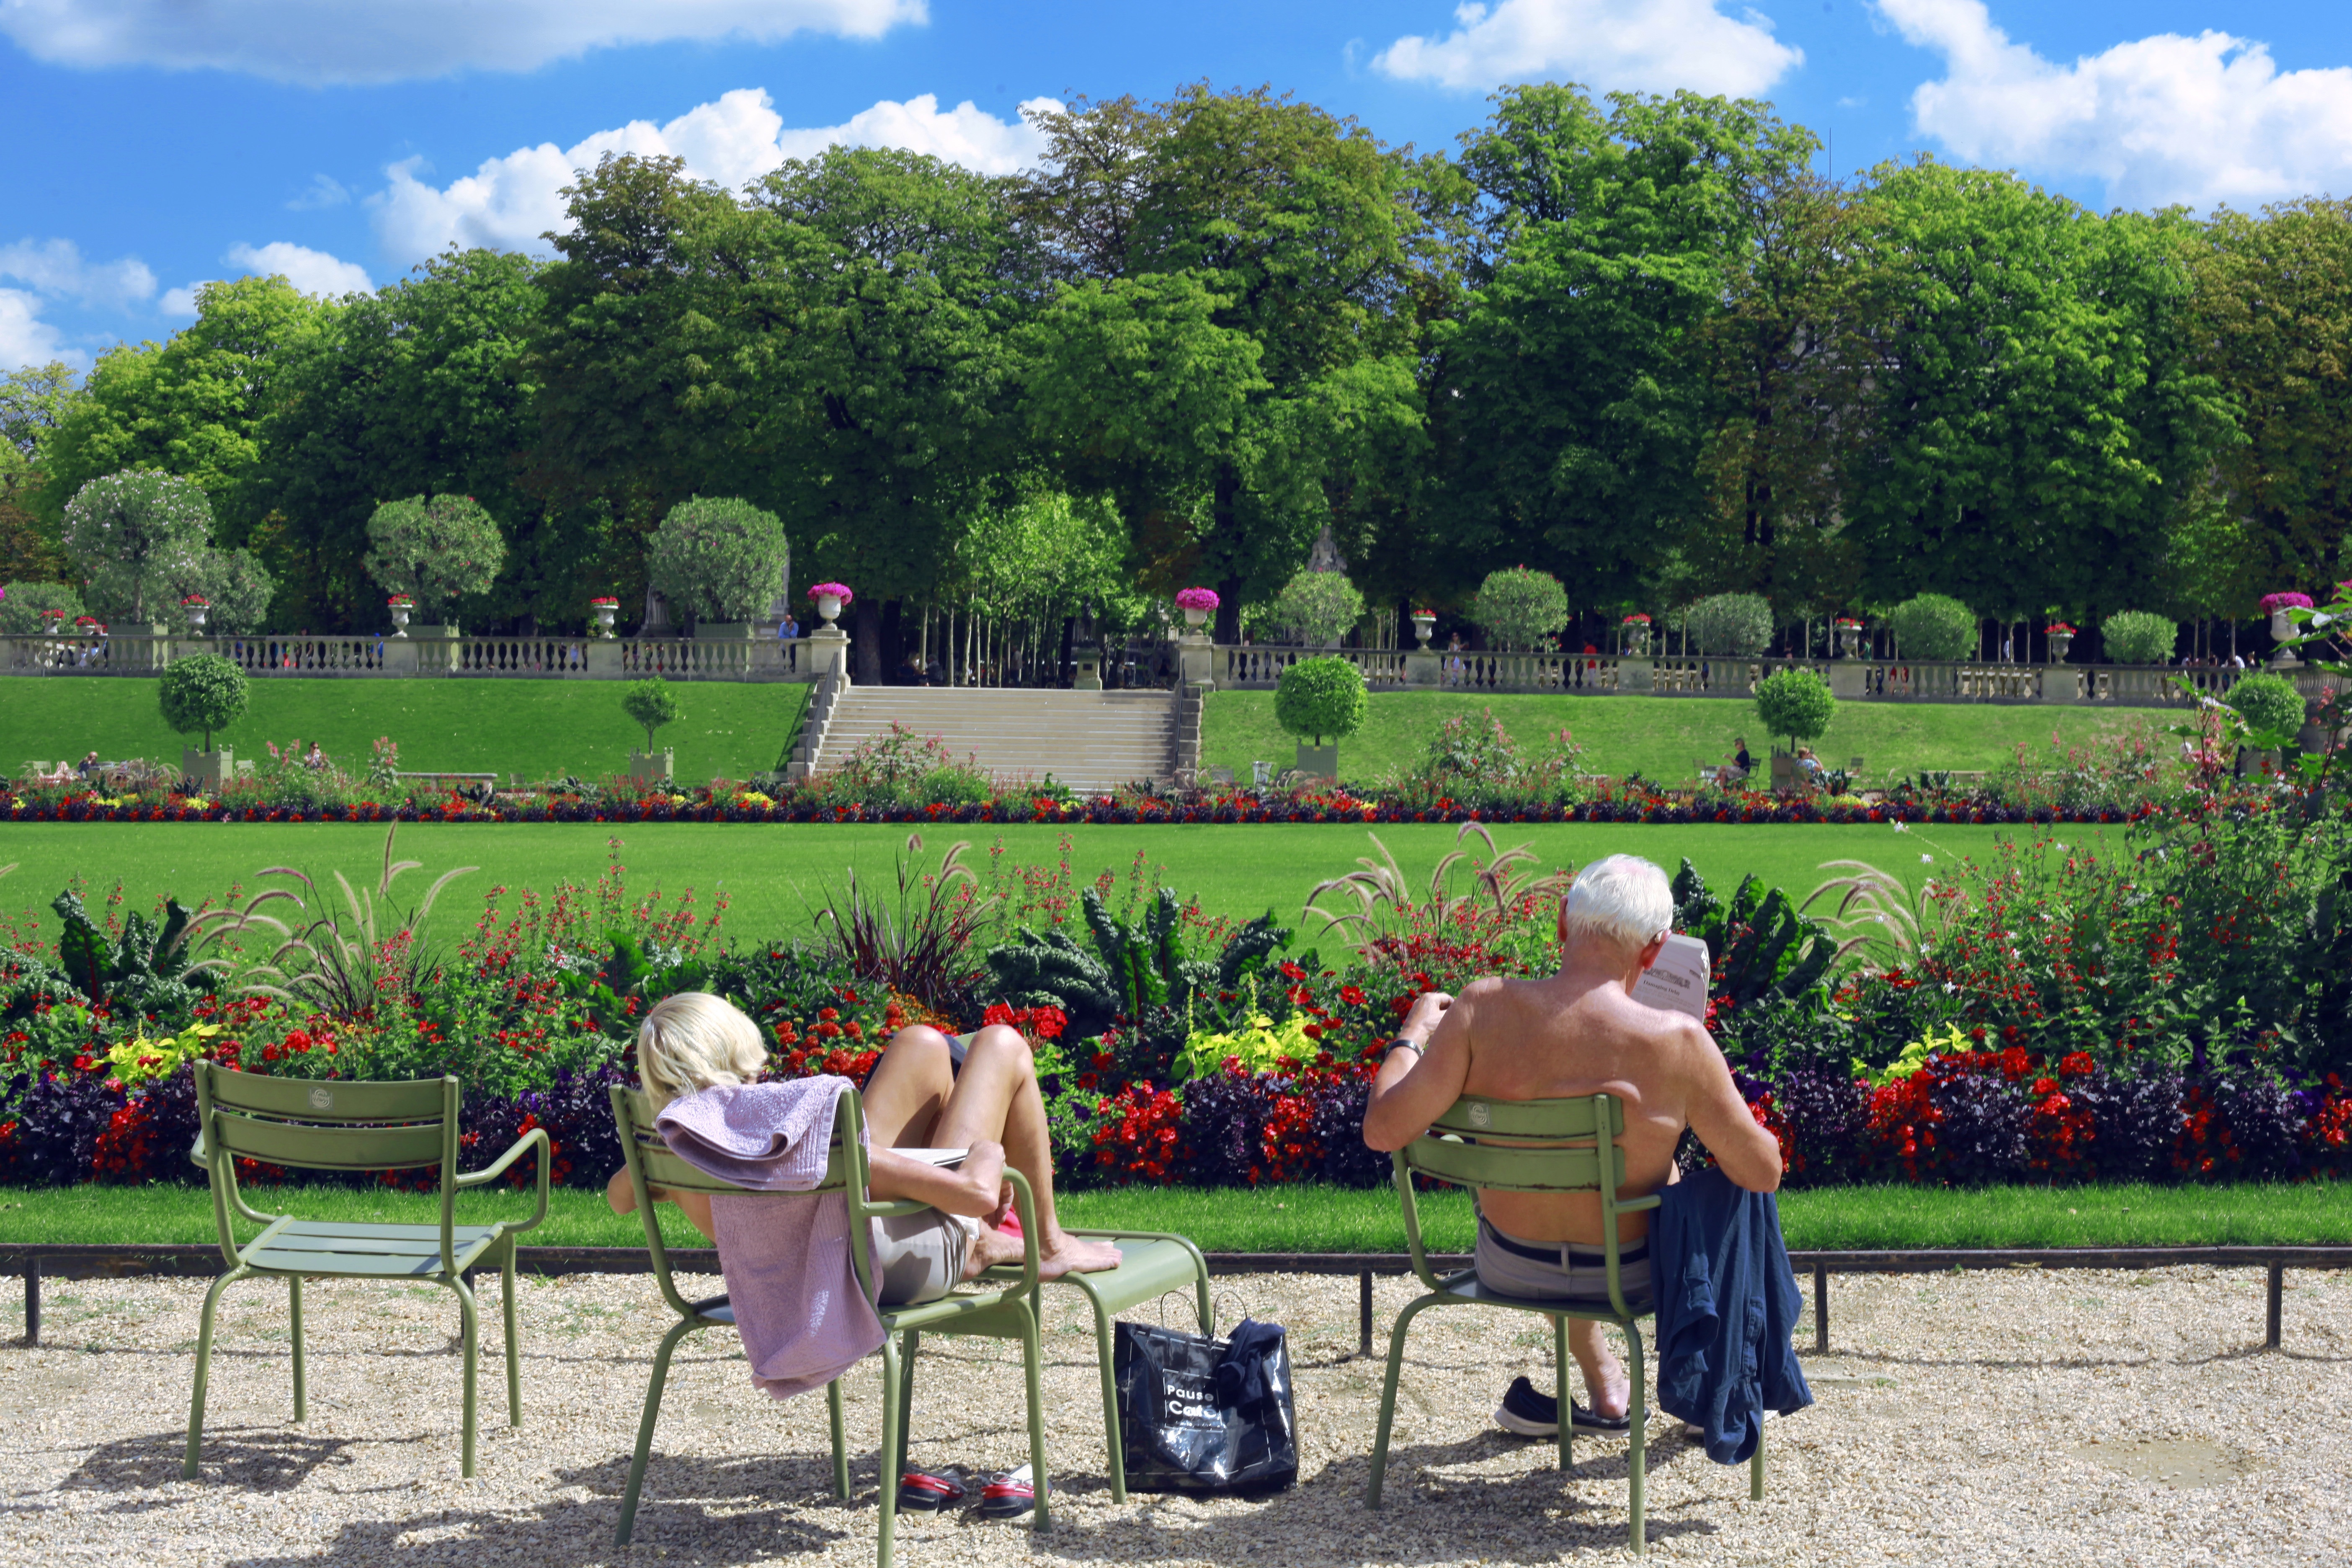
man, people, woman, farm, lawn, flower, summer, love, sitting, park, backyard, couple, garden, together, leisure, season, relaxing, picnic, outdoors, playground, skin, elderly, yard, persons, rural area